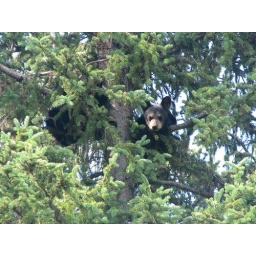
Two black bear cubs cached in tree while mother goes fishing